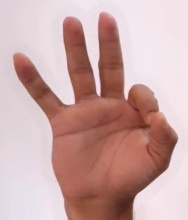
ASL sign: 9